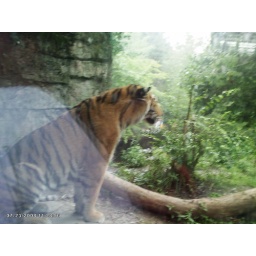
this guy was sitting right against the glass window... he's one BIGG kitty!